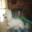
Label: dog